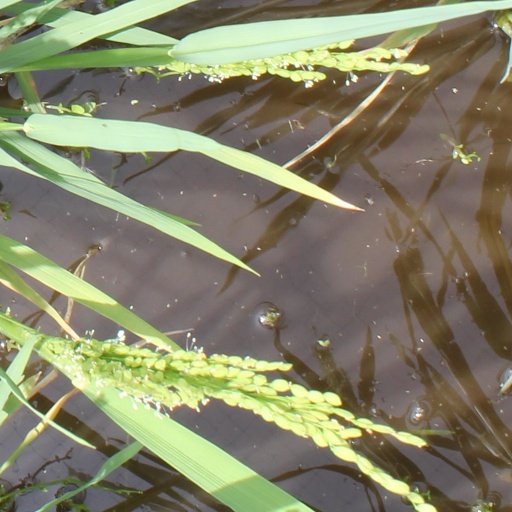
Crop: rice